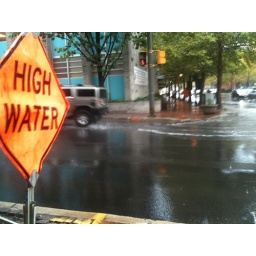
High water sign on Wisconsin Ave in Bethesda. Photo by TBD's Elahe Izadi.